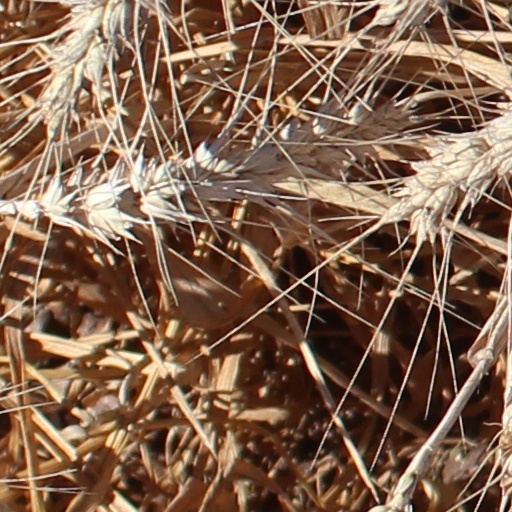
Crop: wheat